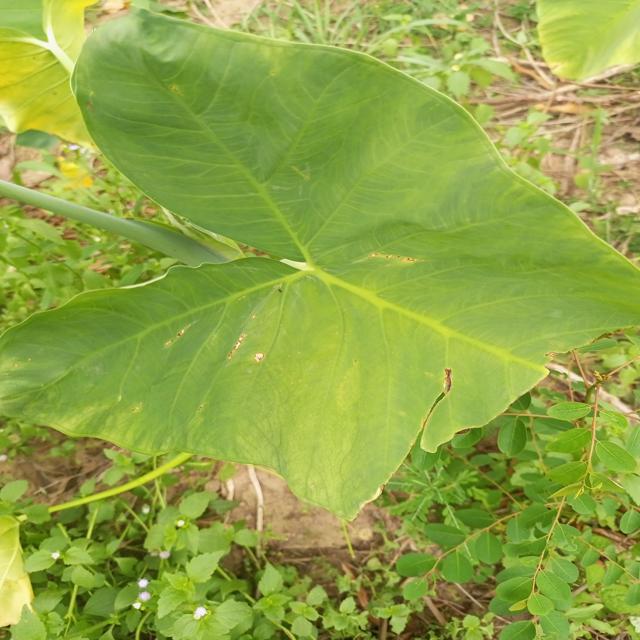
Label: Early_Blight